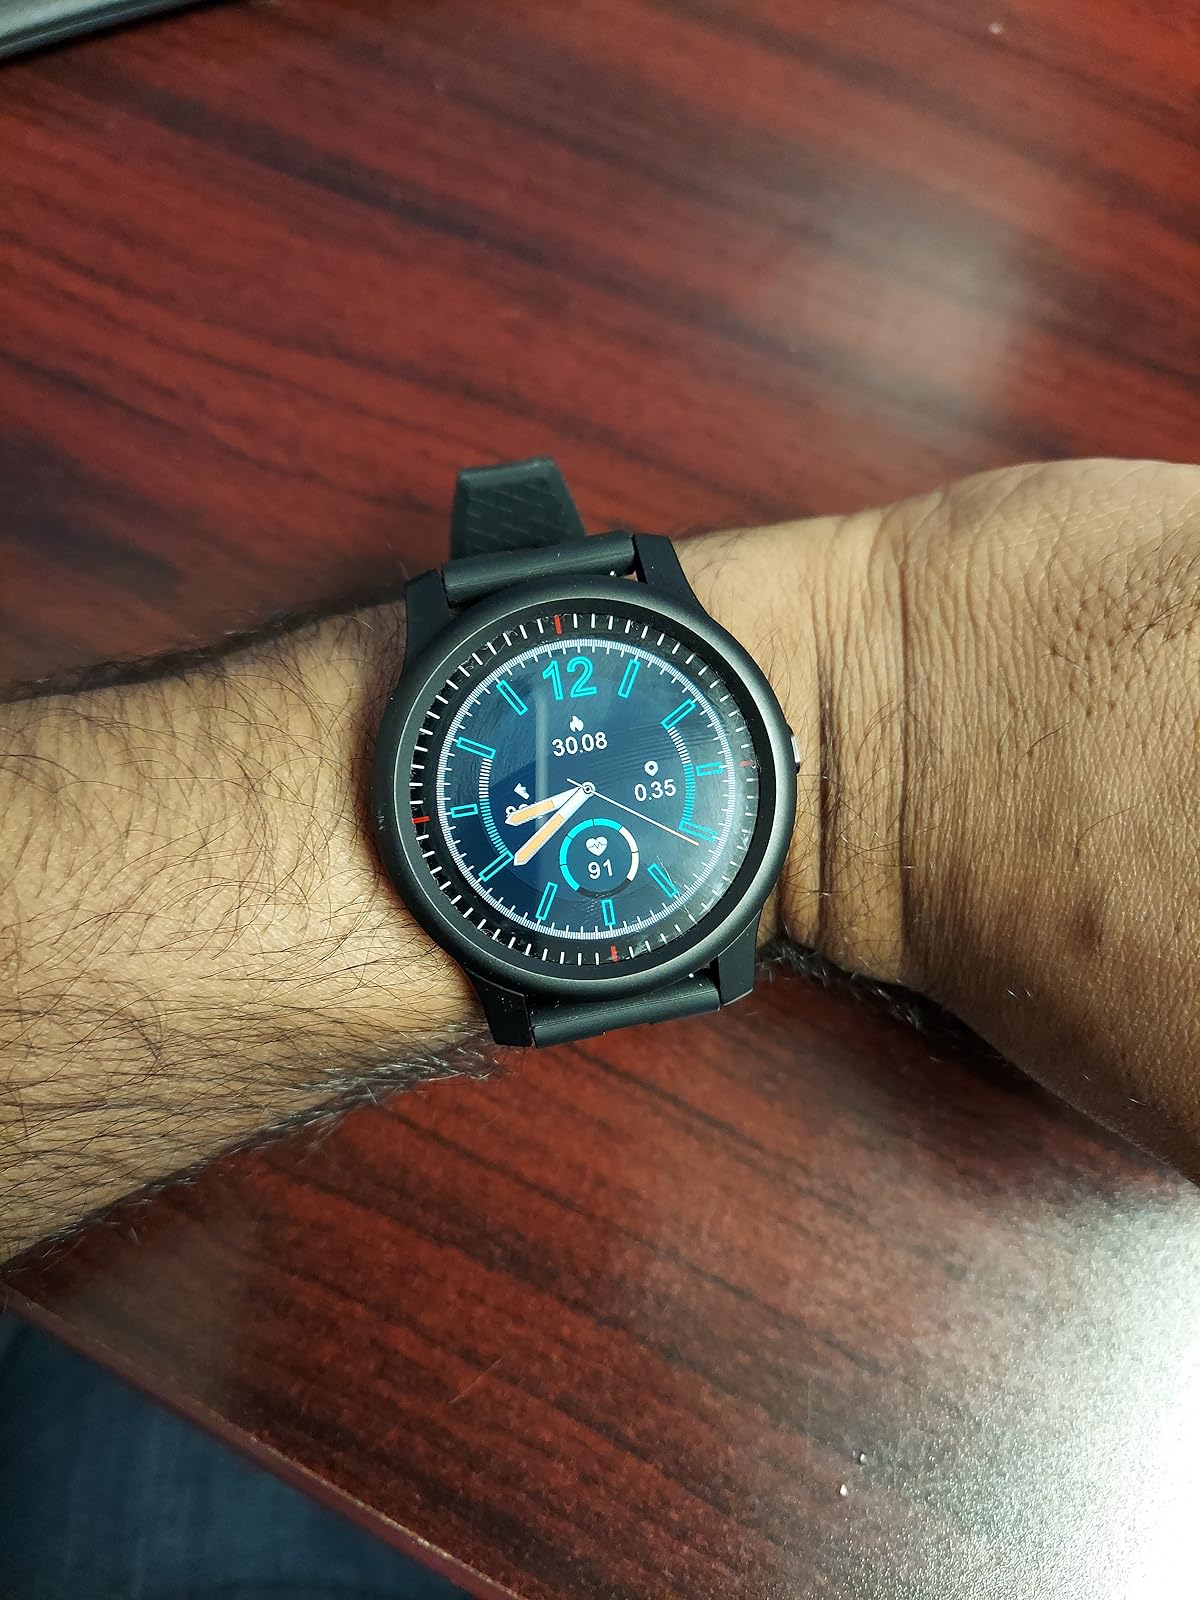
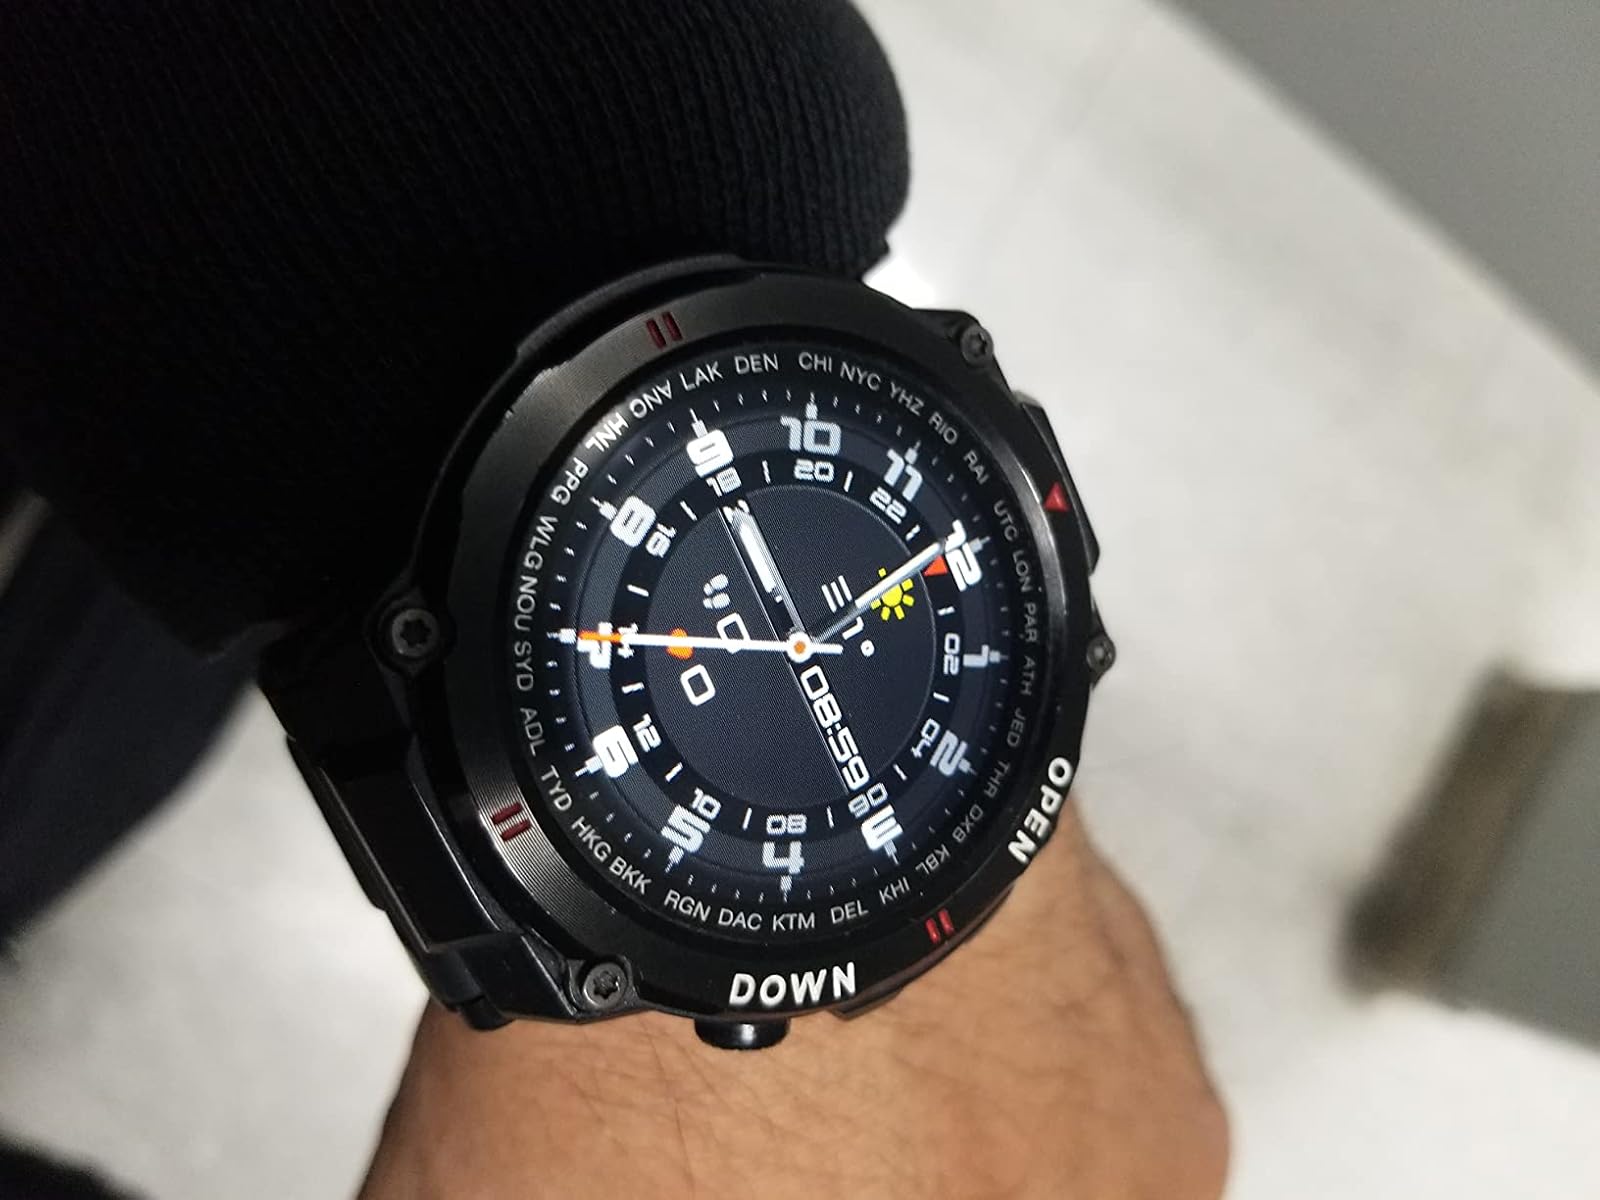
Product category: smartwatch
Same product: no